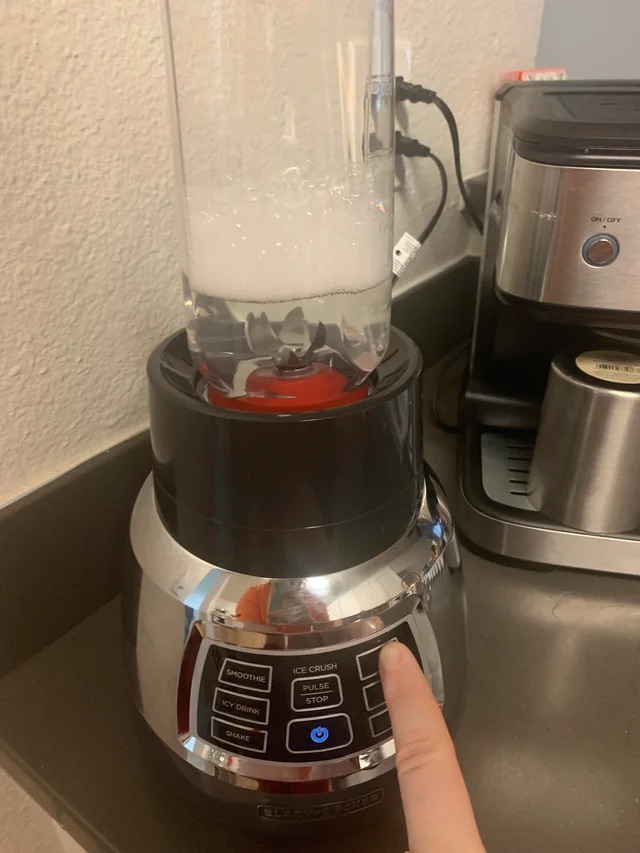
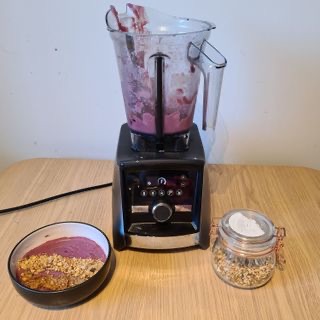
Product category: items_blender
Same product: no